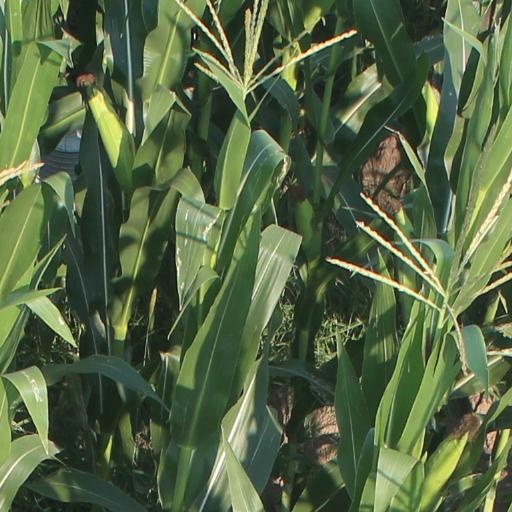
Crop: maize; corn